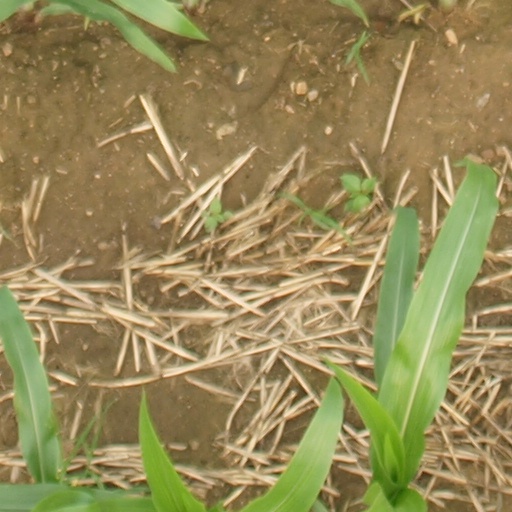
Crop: maize; corn